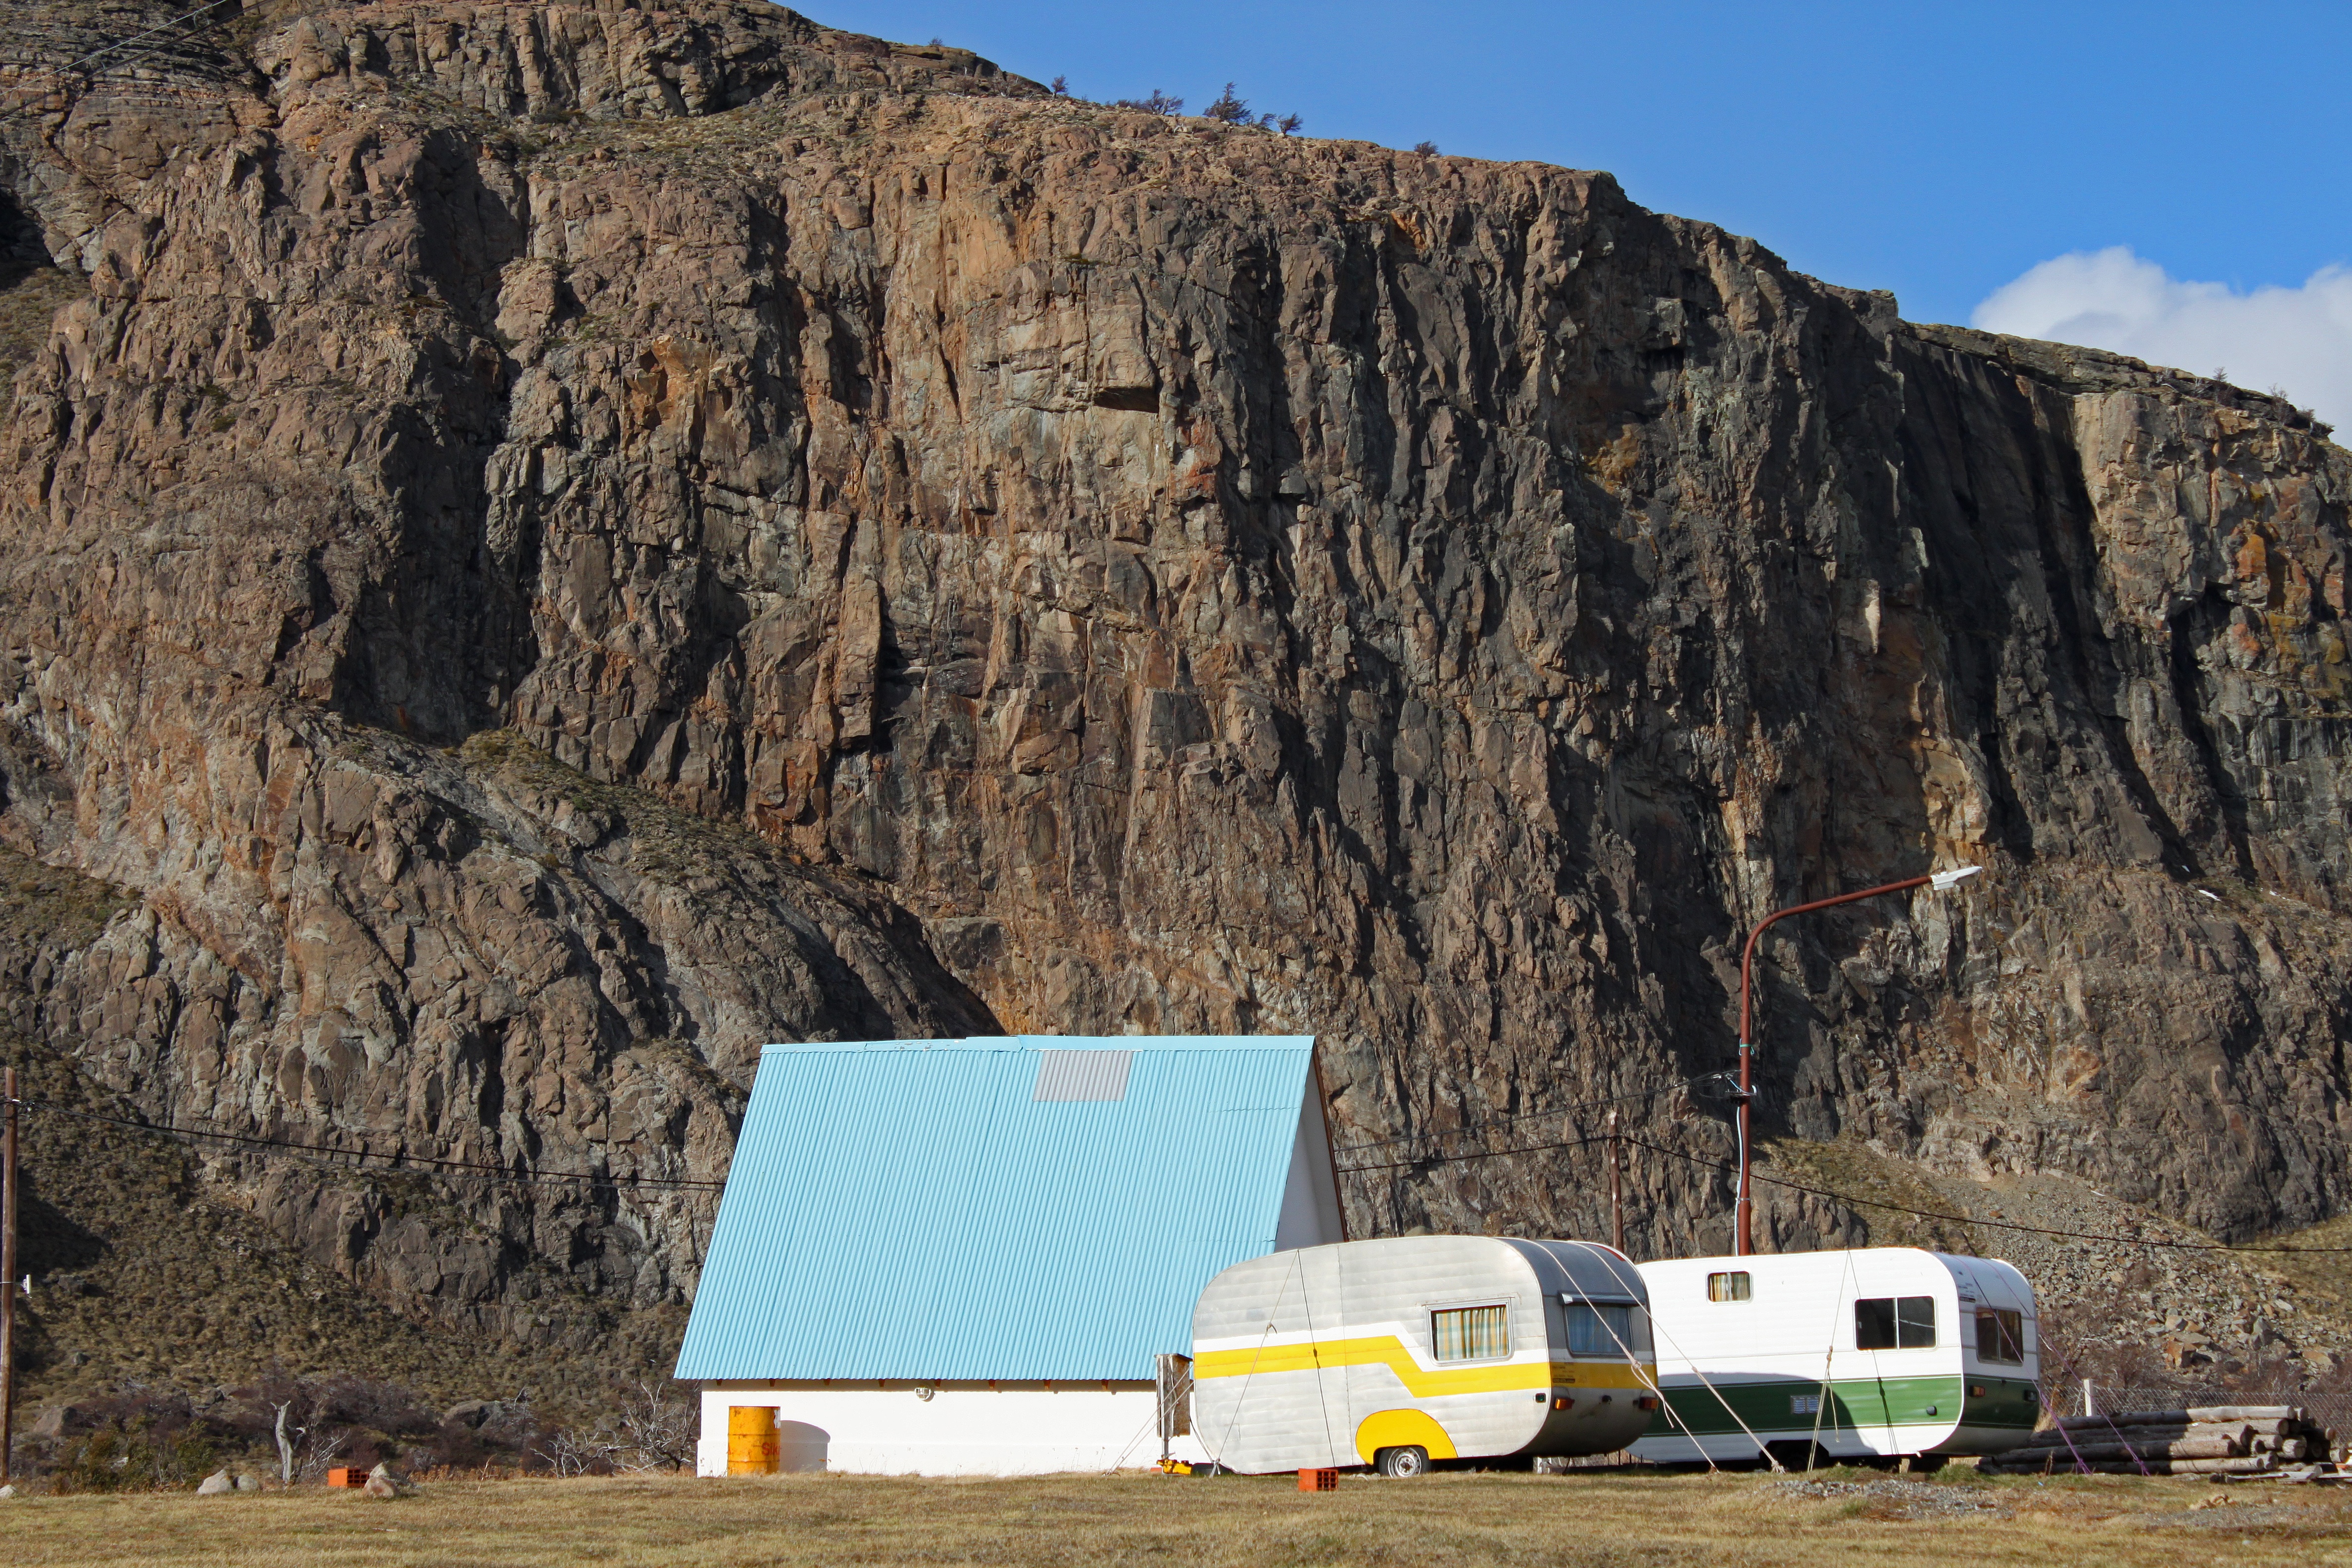
coast, rock, mountain, cliff, terrain, material, geology, geological phenomenon